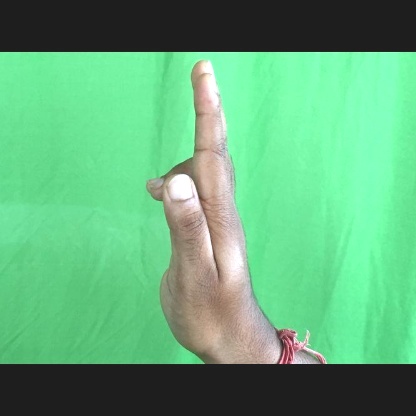
Mudra: Ardhapathaka